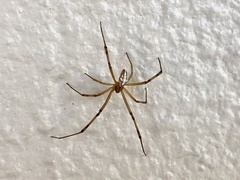
Species: Lactrodectus_hesperus